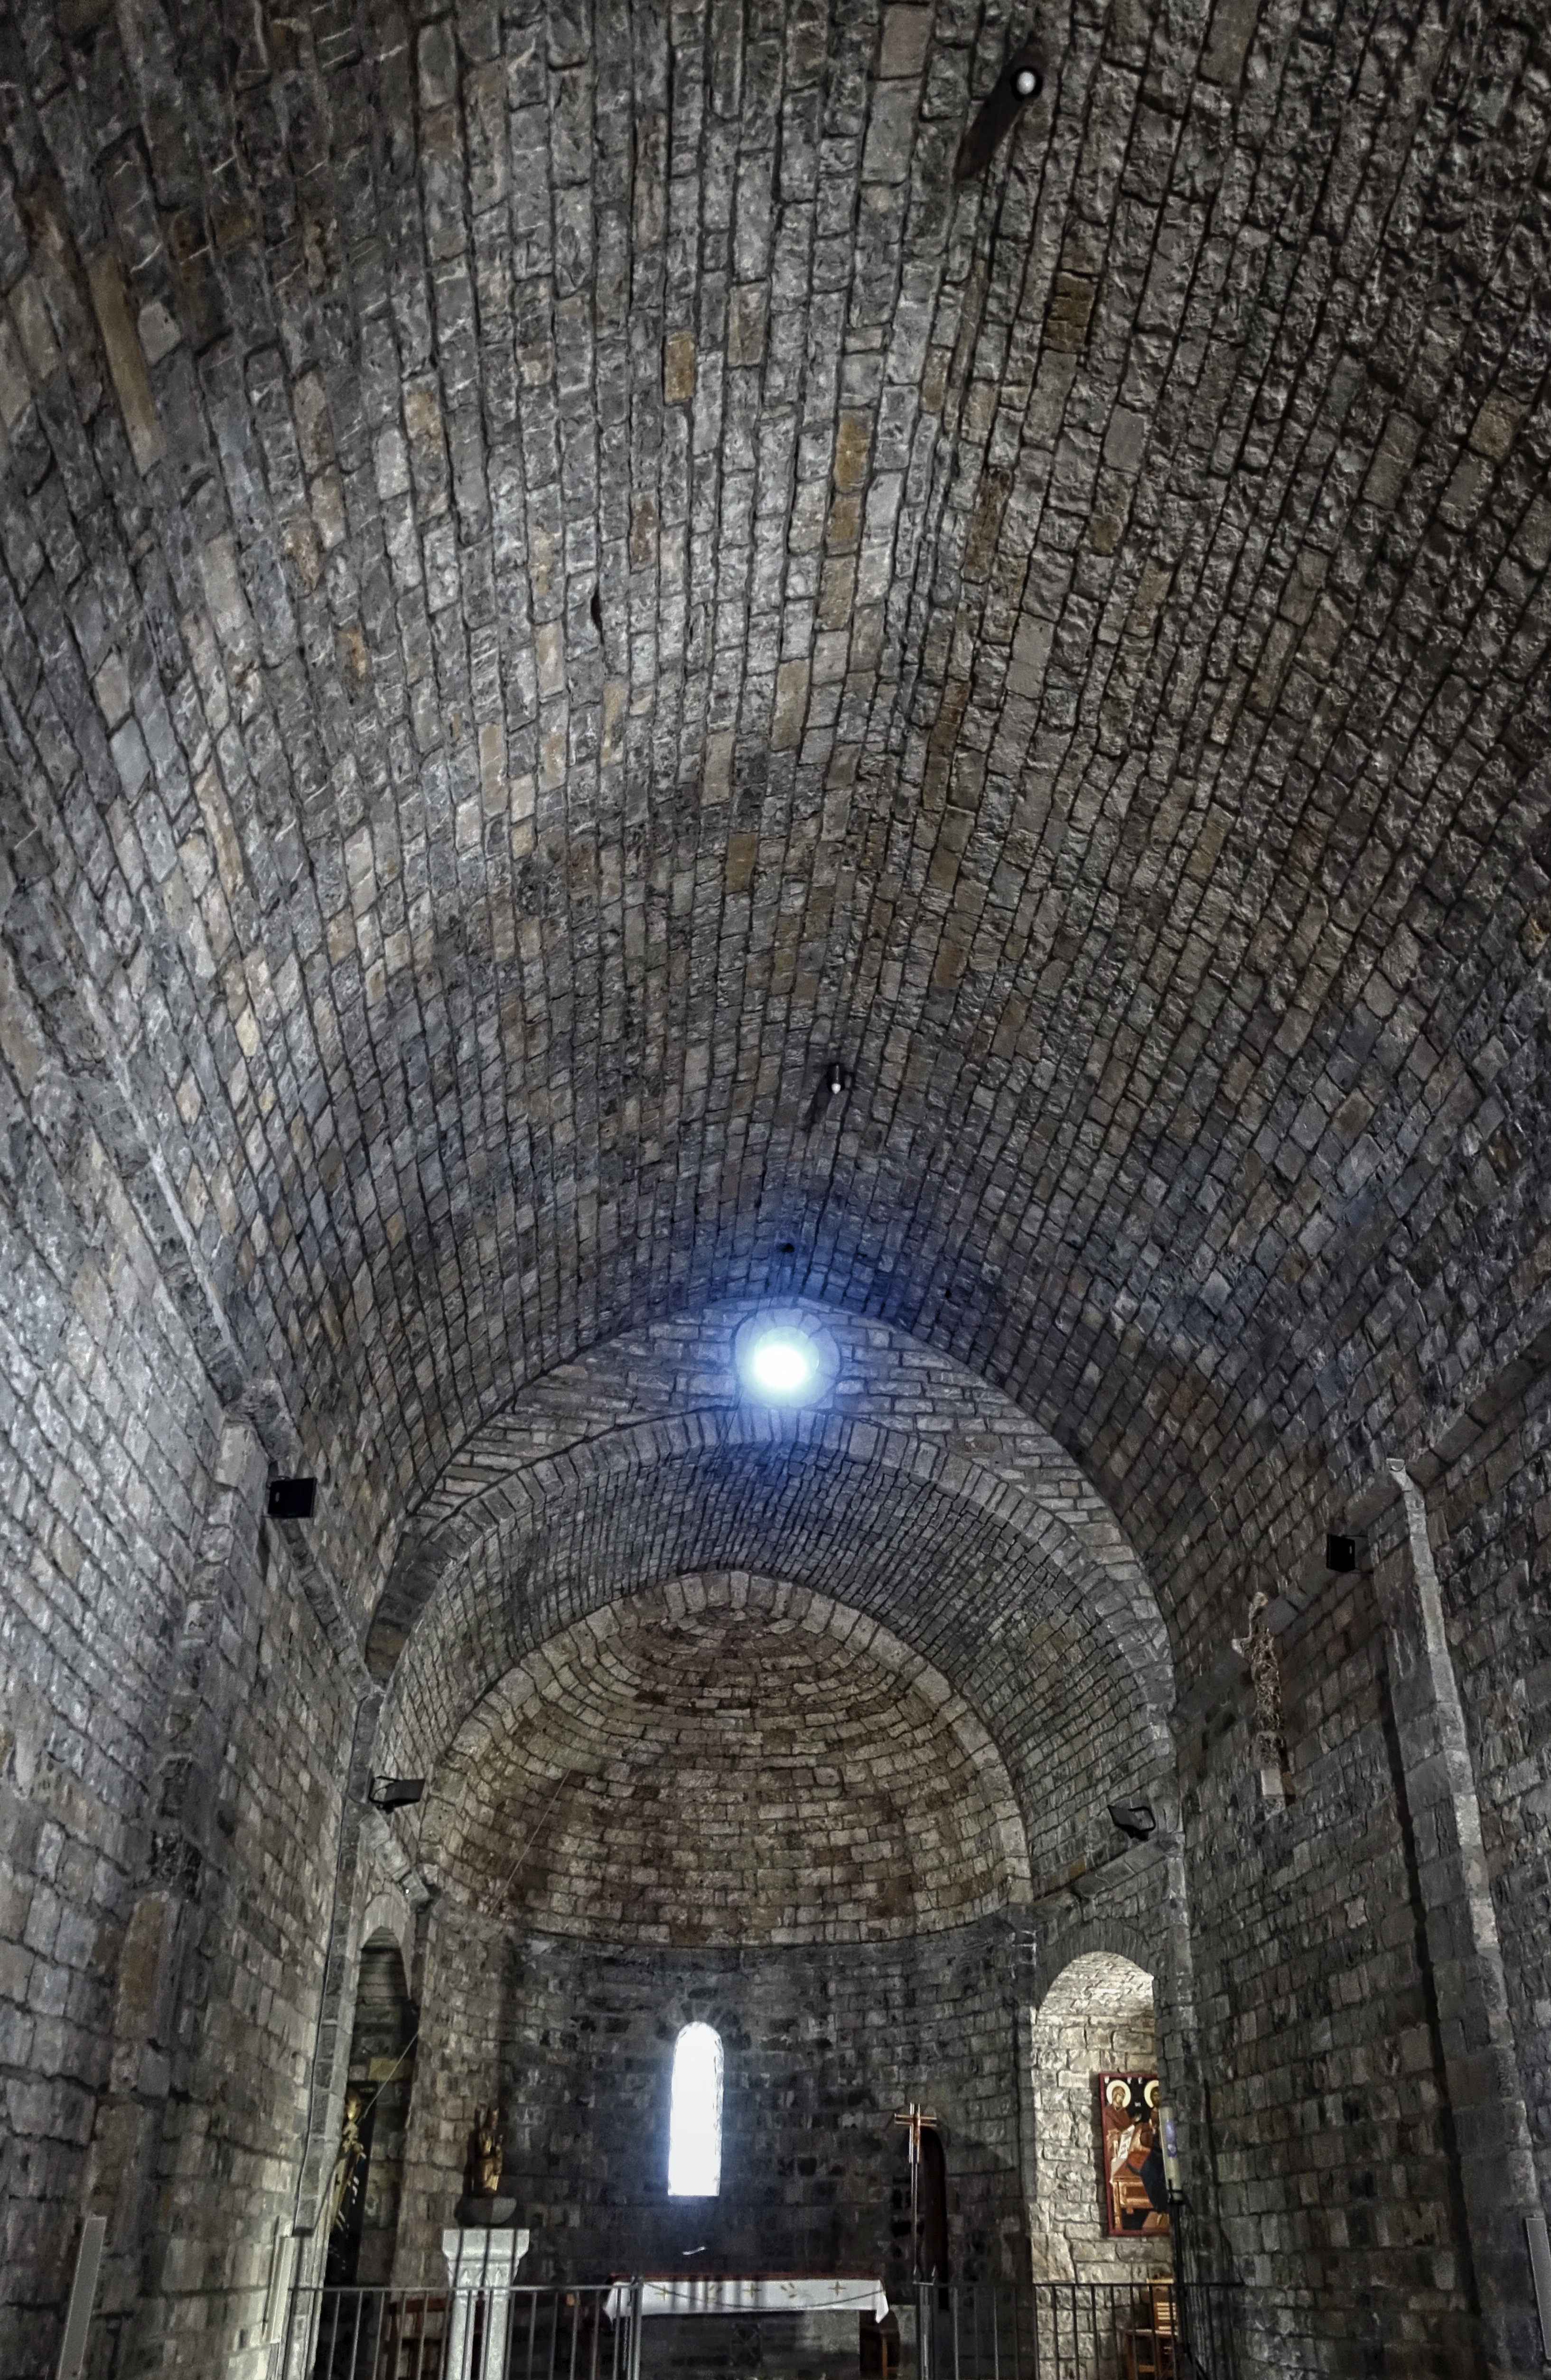
architecture, interior, building, stone, arch, ceiling, church, symmetry, vault, brickwork, masonry